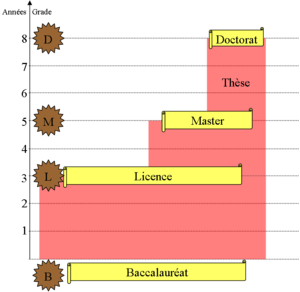
Les études universitaires en France depuis la réforme LMD (entre 2003 et 2006 selon les universités). Textes en vigueur
En France, le doctorat est le plus élevé des quatre grades universitaires. Il correspond au grade de docteur et sa collation est attestée par un diplôme national. Celui-ci peut être délivré, au nom de l'État, par les universités ou par d'autres établissements d'enseignement supérieur habilités à cet effet.
L’histoire des universités françaises commence au Moyen Âge et reflète les nombreuses péripéties de l’histoire de France et de ses institutions.
En France, le diplôme d'études universitaires générales est un diplôme national de l’enseignement supérieur de niveau bac+2. Il fut délivré à partir de 1973.
En France, la licence est à la fois un diplôme national et un grade universitaire de premier cycle de l’enseignement supérieur, validant trois années d’études après le baccalauréat ou l'un de ses équivalents. L’obtention de la licence permet la poursuite d’études universitaires vers le grade de master ou l’insertion dans la vie professionnelle. Une personne diplômée du grade de licence, par exemple en sciences, est licenciée ès sciences.